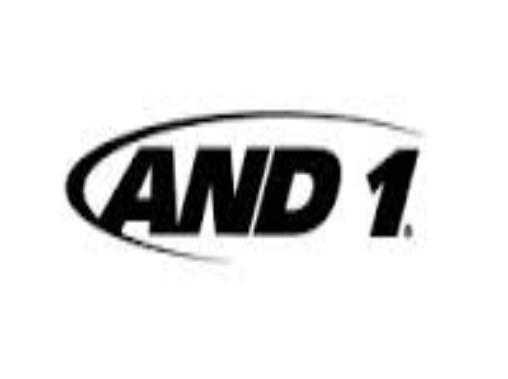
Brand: AND1
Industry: Clothes